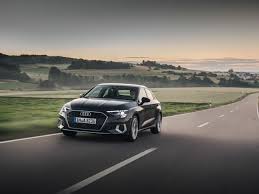
Label: noambulance